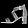
Label: Sandal